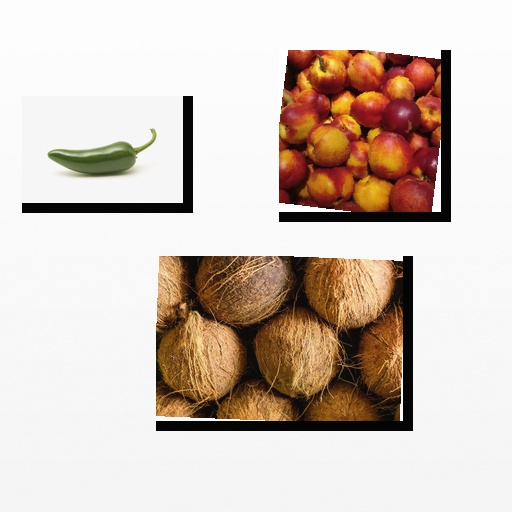
Food items: jalapeno, coconut, nectarine